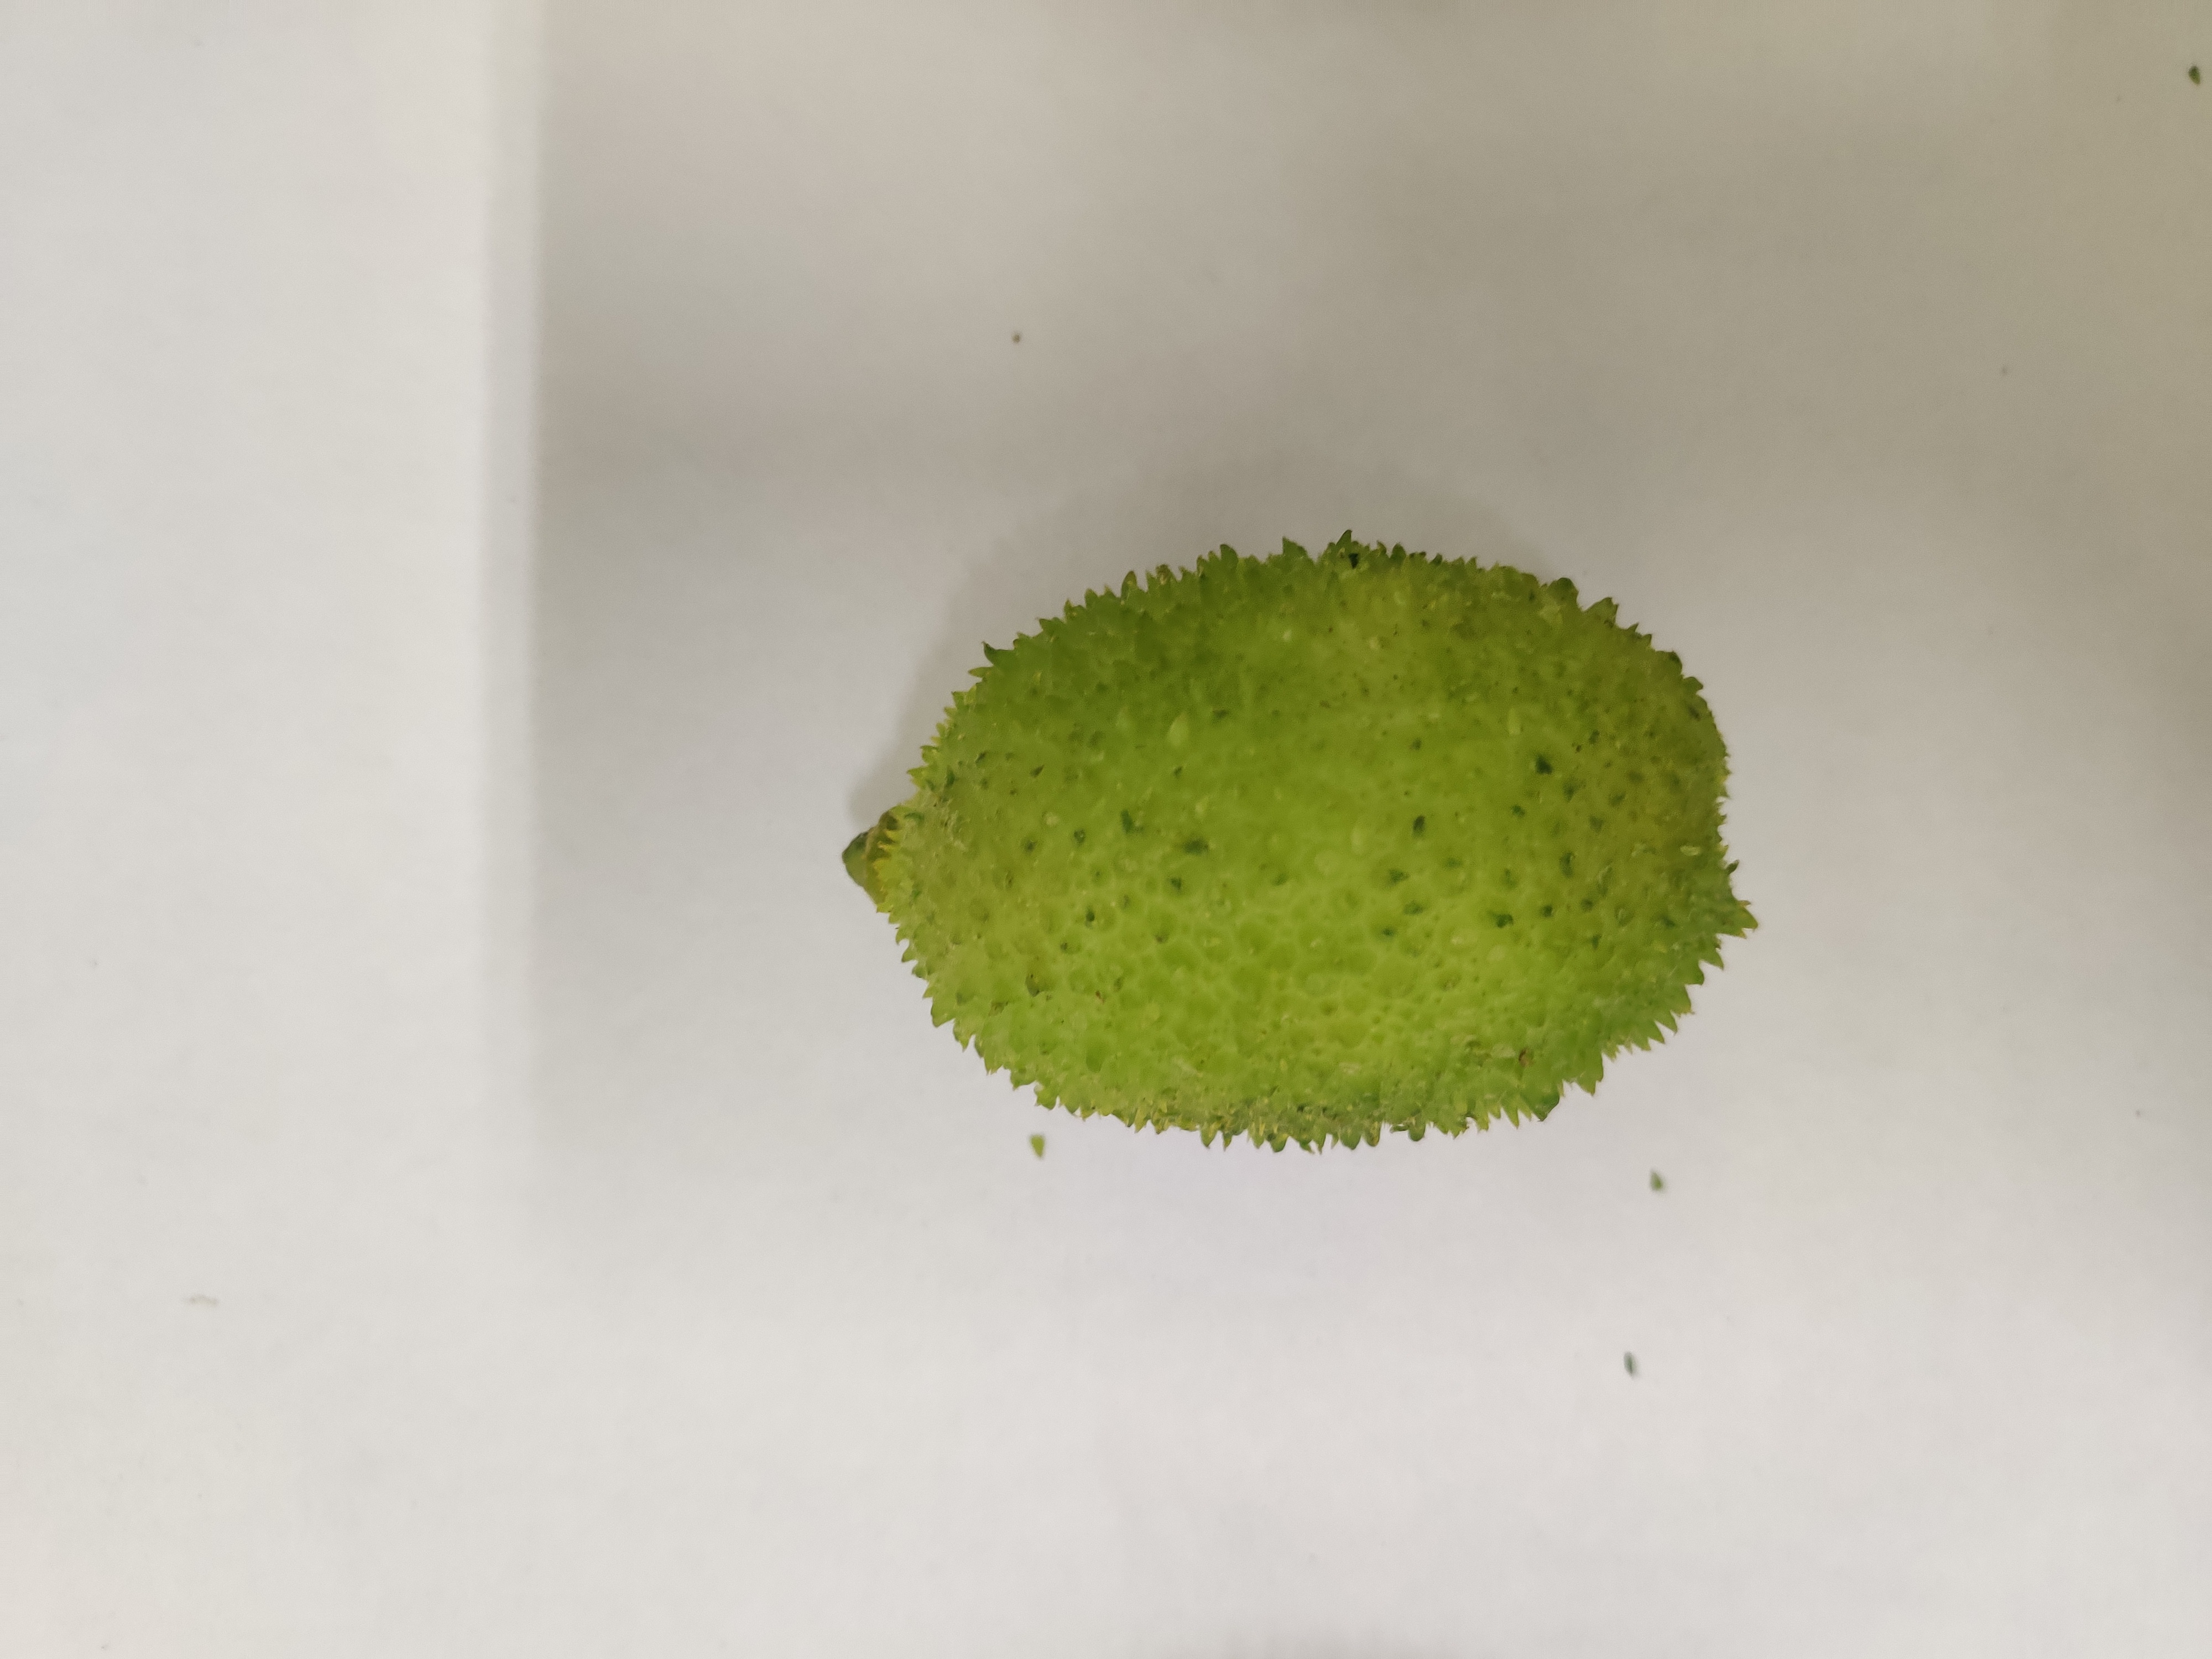
Crop: Spiny Gourd
Condition: Fresh